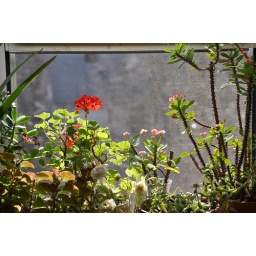
At home in my window